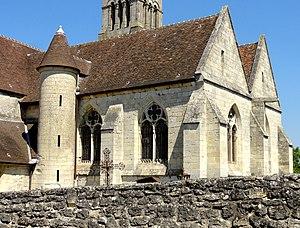
Chapelles sud, côté sud-ouest.
L'église Saint-Gervais est une église catholique située à Pontpoint, en France. Sa partie la plus ancienne, le clocher roman, remonte au dernier quart du XIᵉ siècle. La nef et ses bas-côtés sont remplacés une première fois pendant le second quart du XIIᵉ siècle. Puis à partir de 1170 environ, commence la transformation gothique de l'église avec la construction d'un nouveau transept et d'un nouveau chœur, qui représente un spécimen précoce du chevet à pans coupés, même si la forme en hémicycle ressort de l'extérieur. La nef est reprise en sous-œuvre peu de temps après, en remplaçant les grandes arcades romanes par des arcades gothiques retombant sur les chapiteaux de piliers cylindriques isolés. Alors que le transept et le chœur sont voûtés d'ogives dès l'origine, la nef et les bas-côtés restent simplement charpentés. Au début du XIVᵉ siècle toutefois, la partie postérieure du bas-côté sud est remplacé par une nouvelle chapelle de quatre travées, et au XVIᵉ siècle, une opération similaire est menée au nord, avec l'adjonction d'une chapelle de deux travées dans le style gothique flamboyant.